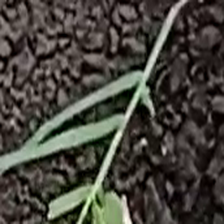
Weed species: Harali_(Cynodon_dactylon)